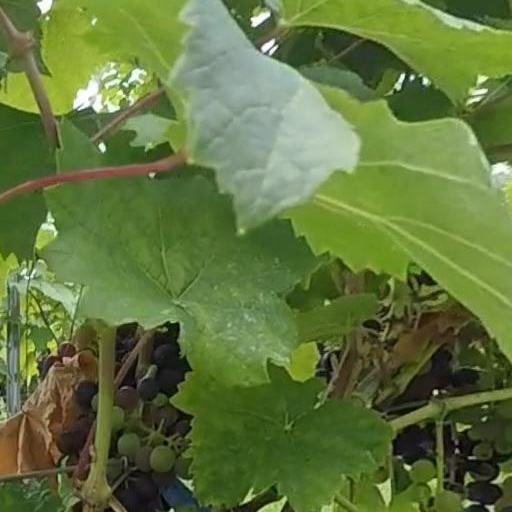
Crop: grape